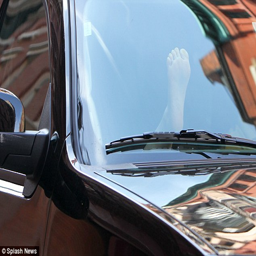
waiting : just like how her character in the show is often without clothes , person prefers not to wear shoes while in her car and sticks her bare foot up against the window